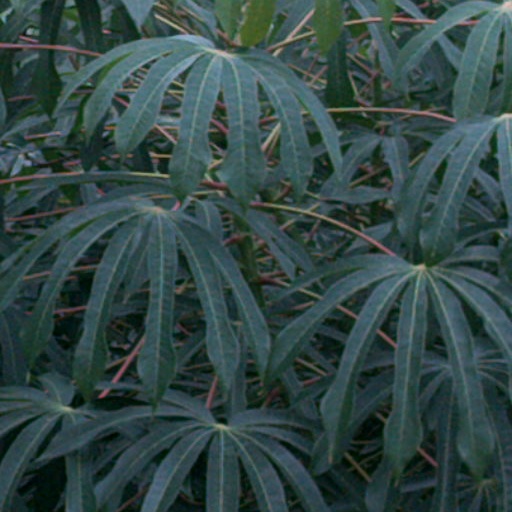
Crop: cassava